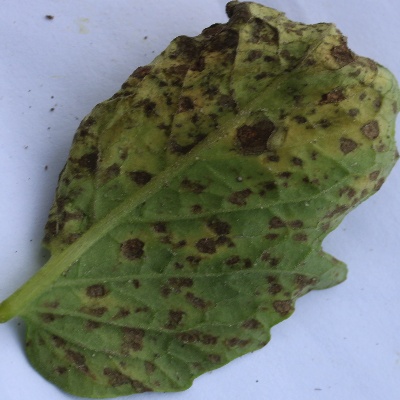
Crop: Tomato
Condition: septoria leaf spot